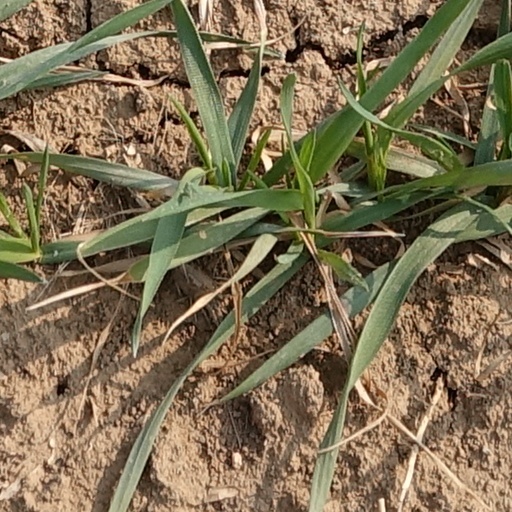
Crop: wheat